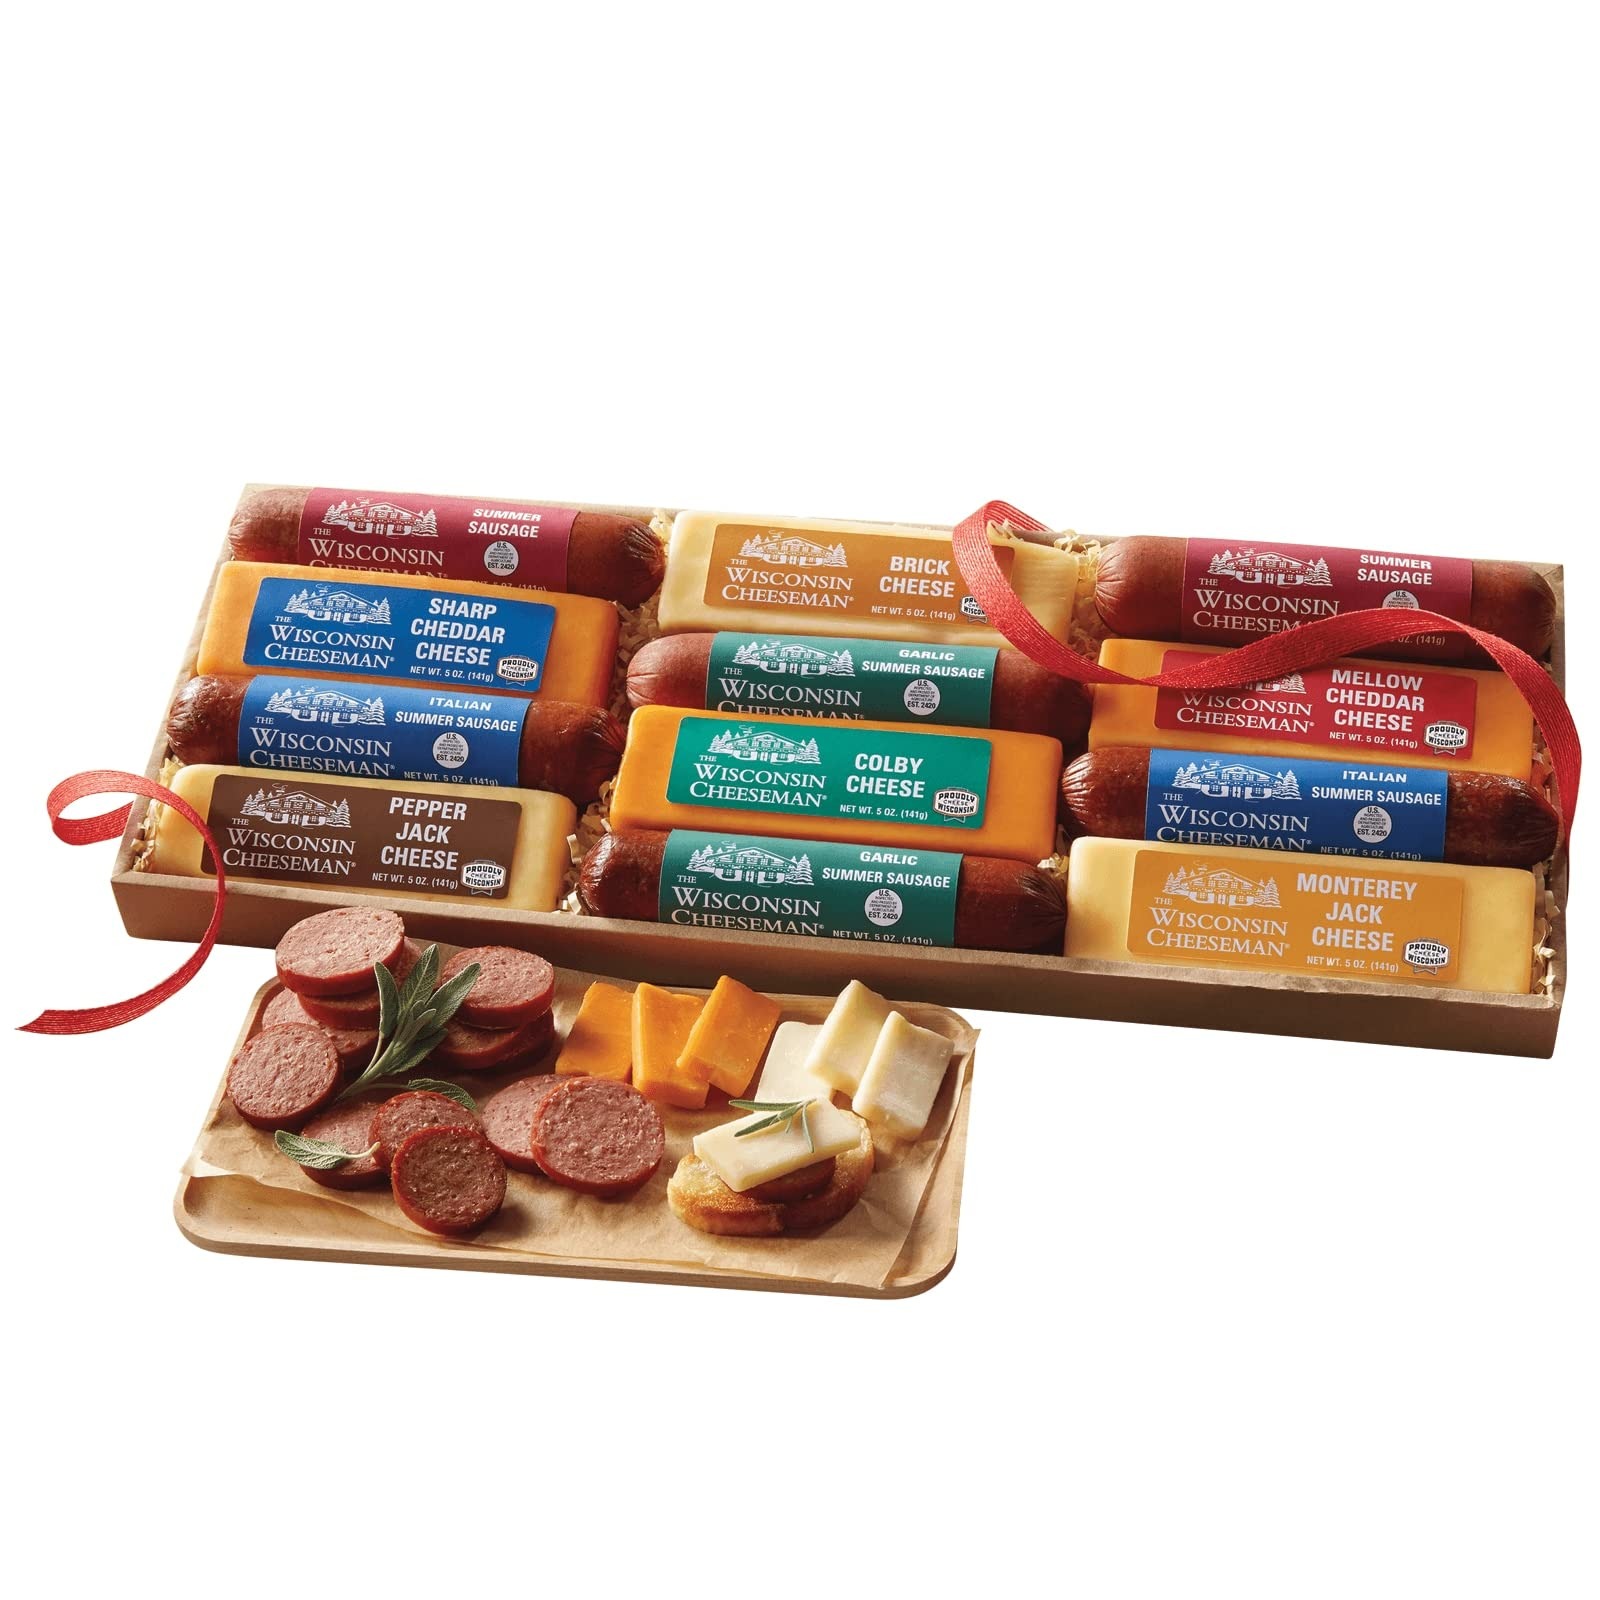
Item Name: The Wisconsin Cheeseman 12-Star Lineup - 3 lbs. 12 oz. Gift of Gourmet Summer Sausage Meats and Cheeses, Perfect for Charcuterie Boards, Holidays, and Thank You Gifts for Adults, Men, and Women
Bullet Point 1: GENEROUS GIFT BOX: Includes 3 lbs. 12 oz. of gourmet summer sausage meats and cheeses, perfect for creating impressive charcuterie boards.
Bullet Point 2: 6-PACK OF PREMIUM CHEESES: Brick, Natural Sharp Cheddar, Mellow Cheddar, Colby, Pepper Jack, and Monterey Jack.
Bullet Point 3: HALF-DOZEN SUMMER SAUSAGES: Features Original, Italian, and Garlic flavors, each crafted to perfection.
Bullet Point 4: PERFECT FOR HOLIDAYS AND THANK YOU GIFTS: Ideal for celebrating special occasions or expressing gratitude with a thoughtful gift.
Bullet Point 5: HIGH-QUALITY INGREDIENTS: The Wisconsin Cheeseman ensures premium taste and texture with the finest ingredients.
Bullet Point 6: IDEAL FOR ADULTS, MEN, AND WOMEN: Designed for cheese and sausage fanatics who appreciate gourmet excellence.
Product Description: We’ve packed a dozen all-time favorites into a classic assortment sure to please cheese and sausage fanatics.<br><br> Introducing The Wisconsin Cheeseman 12-Star Lineup—the ultimate gift box featuring a delightful array of gourmet meats and cheeses. With a generous net weight of 3 lbs. 12 oz., this exceptional assortment is perfect for creating impressive charcuterie boards, celebrating holidays, or expressing your gratitude with thank you gifts that are sure to be remembered.<br><br> Inside this meticulously curated gift box, you'll find a 6-pack of premium cheeses and a half-dozen mouthwatering summer sausages. The cheeses include:<br> Brick Cheese: A Wisconsin classic with a mild, buttery flavor that pairs wonderfully with savory meats.<br> Natural Sharp Cheddar: Rich and bold, this cheddar offers a tangy kick that cheese lovers adore.<br> Mellow Cheddar: Smooth and creamy, this cheddar is perfect for those who prefer a milder taste.<br> Colby Cheese: Mild and nutty, with a firm yet creamy texture that melts beautifully.<br> Pepper Jack Cheese: Spicy and flavorful, this cheese adds a zesty twist to any charcuterie spread.<br> Monterey Jack Cheese: Soft and mild, this versatile cheese complements a wide range of flavors.<br><br> These delectable cheeses have found their savory partners in a half-dozen summer sausages, each crafted to perfection. The sausages come in three distinct flavors:<br> Original Summer Sausage: Classic and timeless, with a perfect balance of spices and smoky goodness.<br> Italian Summer Sausage: Infused with Italian herbs and spices, offering a savory and aromatic experience.<br> Garlic Summer Sausage: Bursting with rich garlic flavor, this sausage is a must-try for garlic lovers.<br><br> This 12-Star Lineup is designed to cater to adults, men, and women who appreciate the finer things in life. Whether you're hosting a holiday gathering, creating a sophisticated charcuterie board, or looking for a memorable thank you gift, this assortment is guaranteed to impress.<br><br> The Wisconsin Cheeseman takes pride in using high-quality ingredients to ensure a premium and satisfying experience. Each cheese and sausage is carefully selected and crafted to deliver exceptional taste and texture, making this gift basket a true celebration of gourmet excellence.<br><br> Celebrate life's special moments with The Wisconsin Cheeseman 12-Star Lineup. Order your gift box today and indulge in the exquisite flavors of our finest summer sausage meats and cheeses. Perfect for holidays, thank you gifts, and charcuterie boards, this gourmet assortment is sure to delight cheese and sausage fanatics alike.
Value: 60.0
Unit: Ounce

Price: 49.99